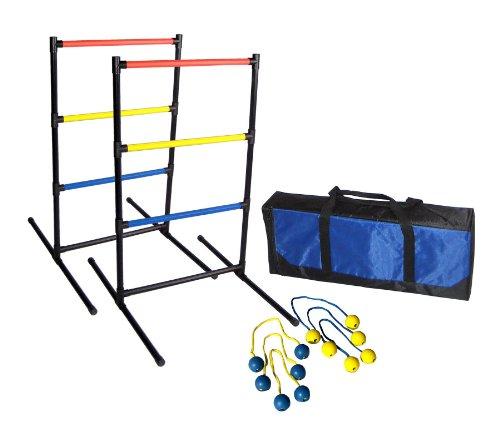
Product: Driveway Games LADRTS-GM-00140 Ladder Ball Toss Game with 6 Bolos Bolas & Carrying Case for Outdoor, Lawn, Yd
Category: Sports & Outdoors | Sports & Fitness | Leisure Sports & Game Room | Outdoor Games & Activities | Toss Games
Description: Family ladder ball set - includes 2 premium PVC ladder toss game targets, 6 ladderball bolos, durable canvas carrying case with zipper closure, and rules.
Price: $29.04
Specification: Product Dimensions:         18.3 x 13 x 22.4 inches    |Shipping Weight: 6.3 pounds (View shipping rates and policies)|Domestic Shipping: Currently, item can be shipped only within the U.S. and to APO/FPO addresses. For APO/FPO shipments, please check with the manufacturer regarding warranty and support issues.|International Shipping: This item can be shipped to select countries outside of the U.S.  Learn More|ASIN: B0050X87UW|Item model number: LADRTS-GM-00140|    #936    in Toss Games